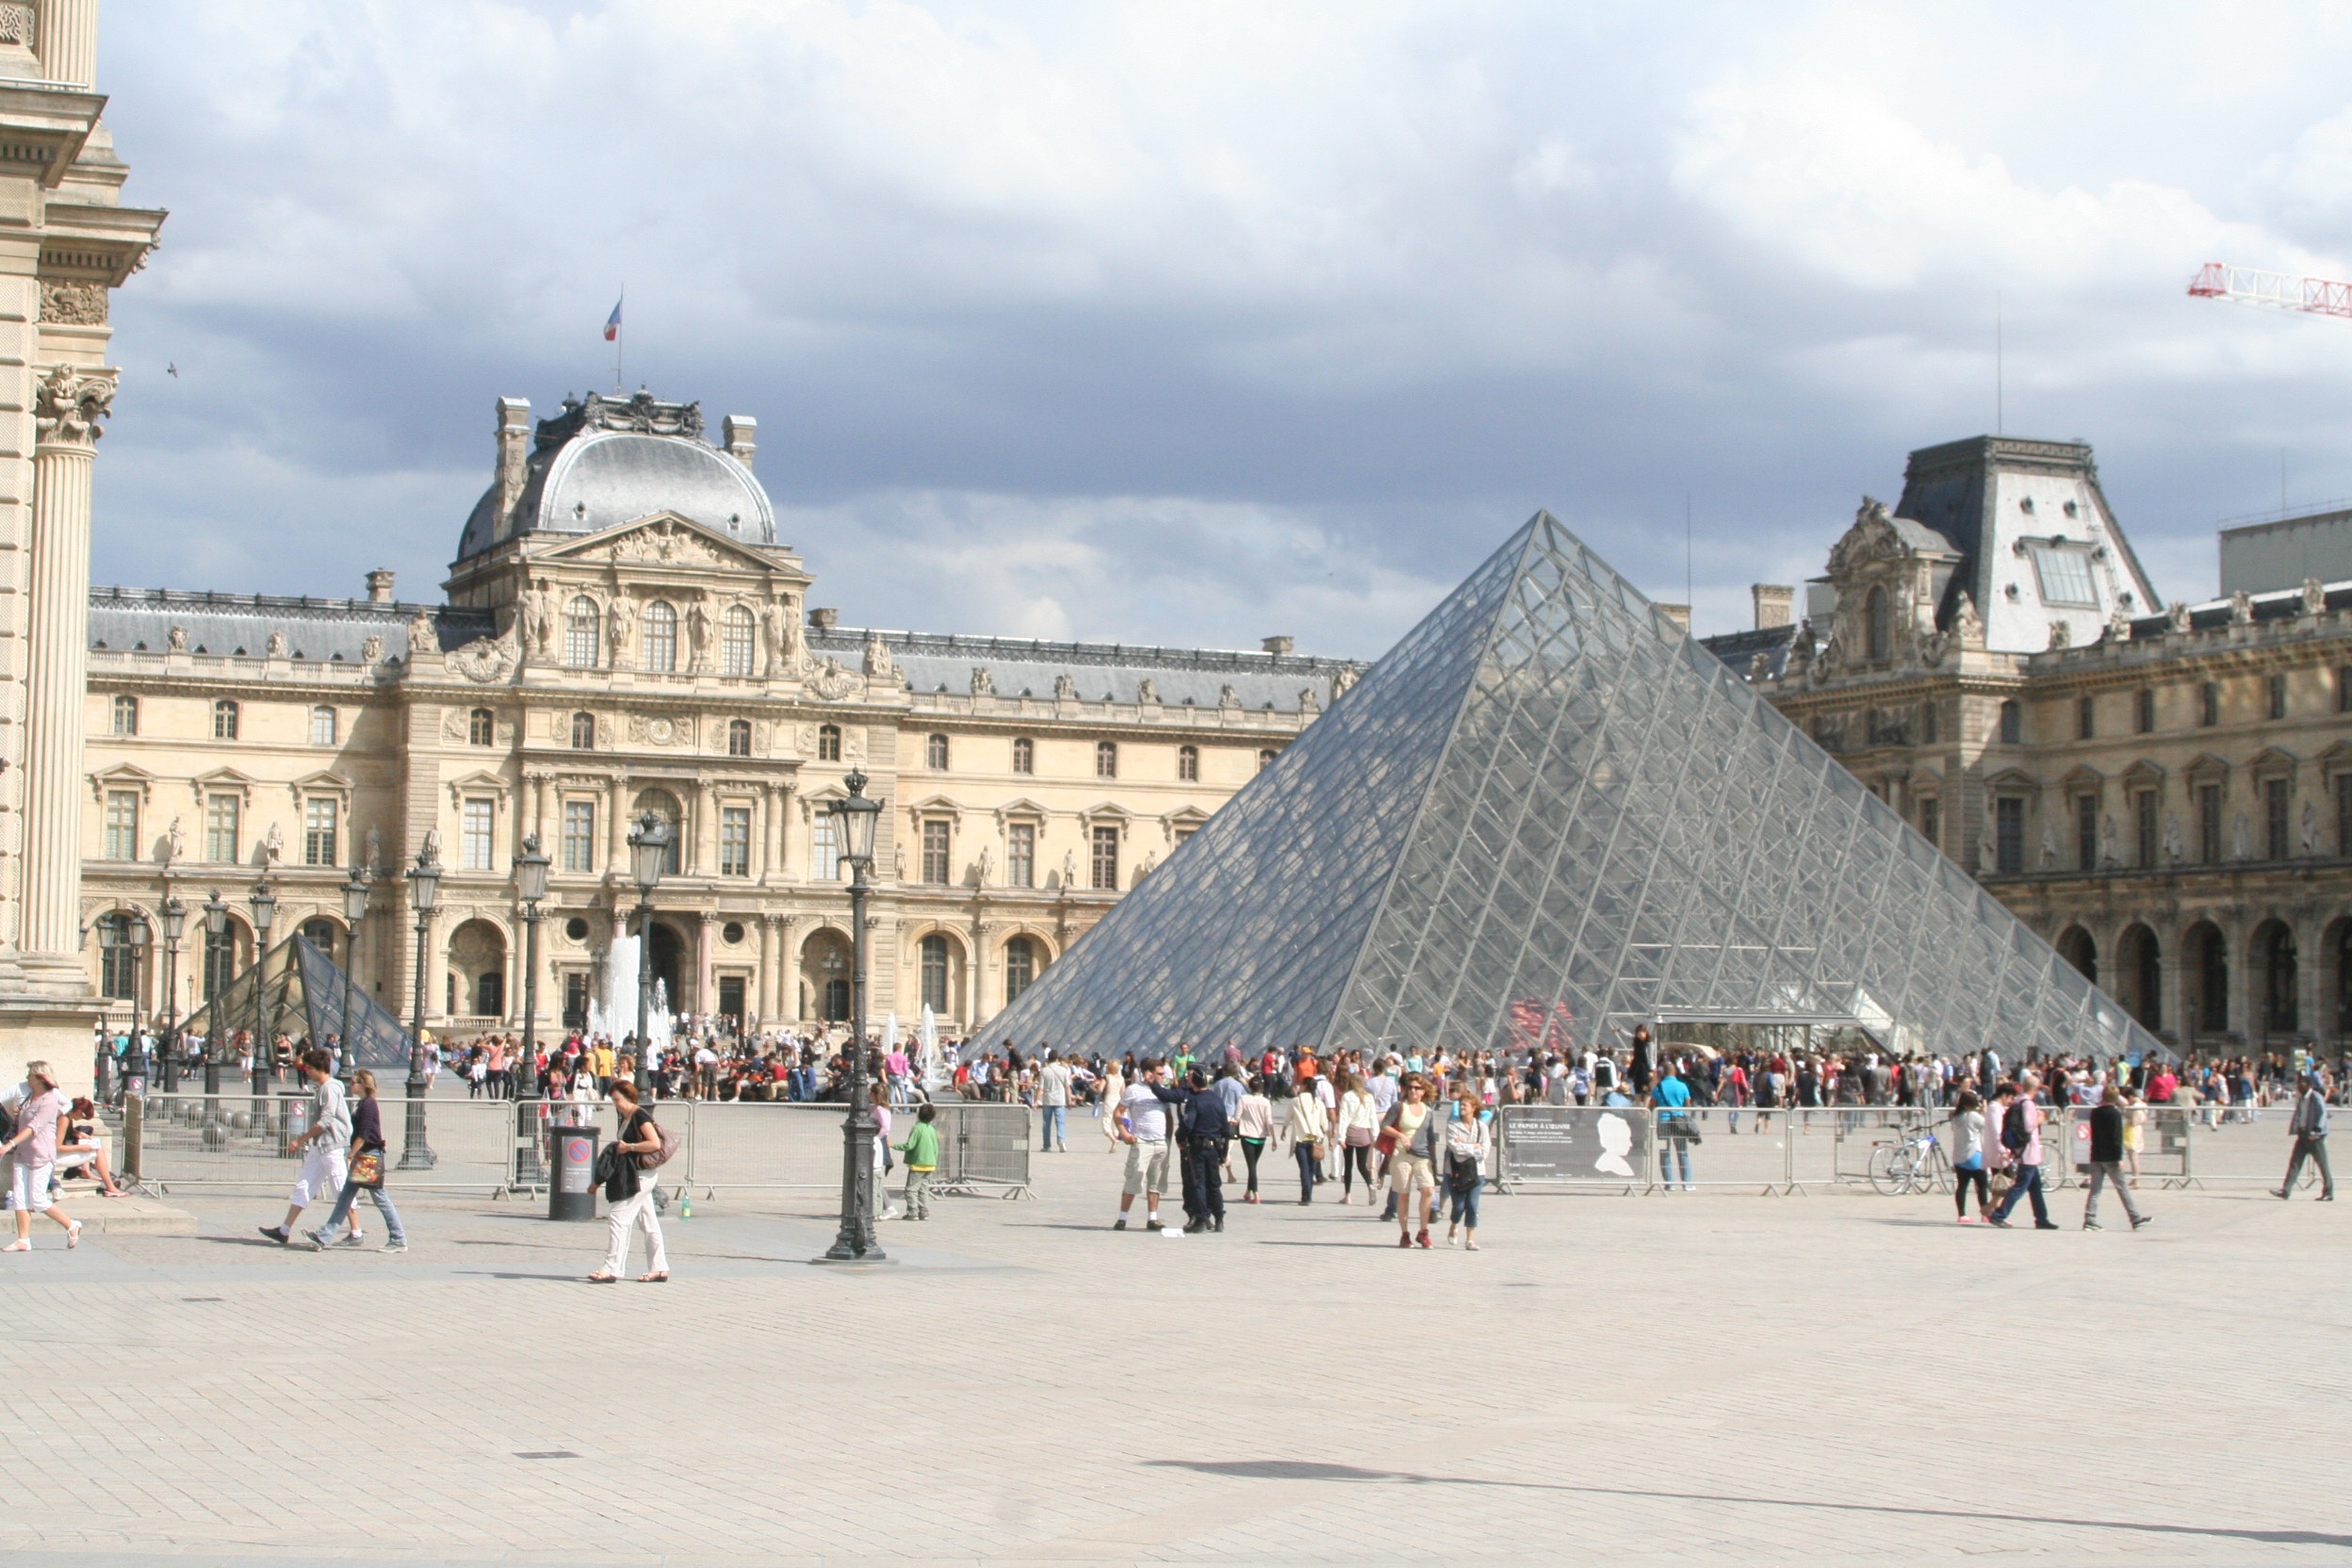
architecture, palace, city, paris, monument, cityscape, travel, france, louvre, museum, pyramid, plaza, park, castle, landmark, tourism, town square, glass pyramid, ancient history, human settlement